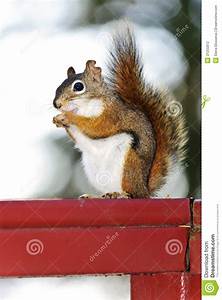
Label: scoiattolo